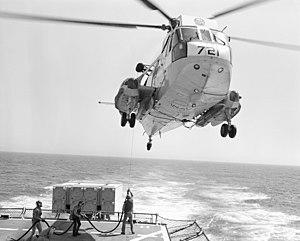
Le Sikorsky S-61, plus connu sous son appellation militaire de SH-3 Sea King est un hélicoptère bi-turbine de lutte anti-sous-marine et de sauvetage en mer.